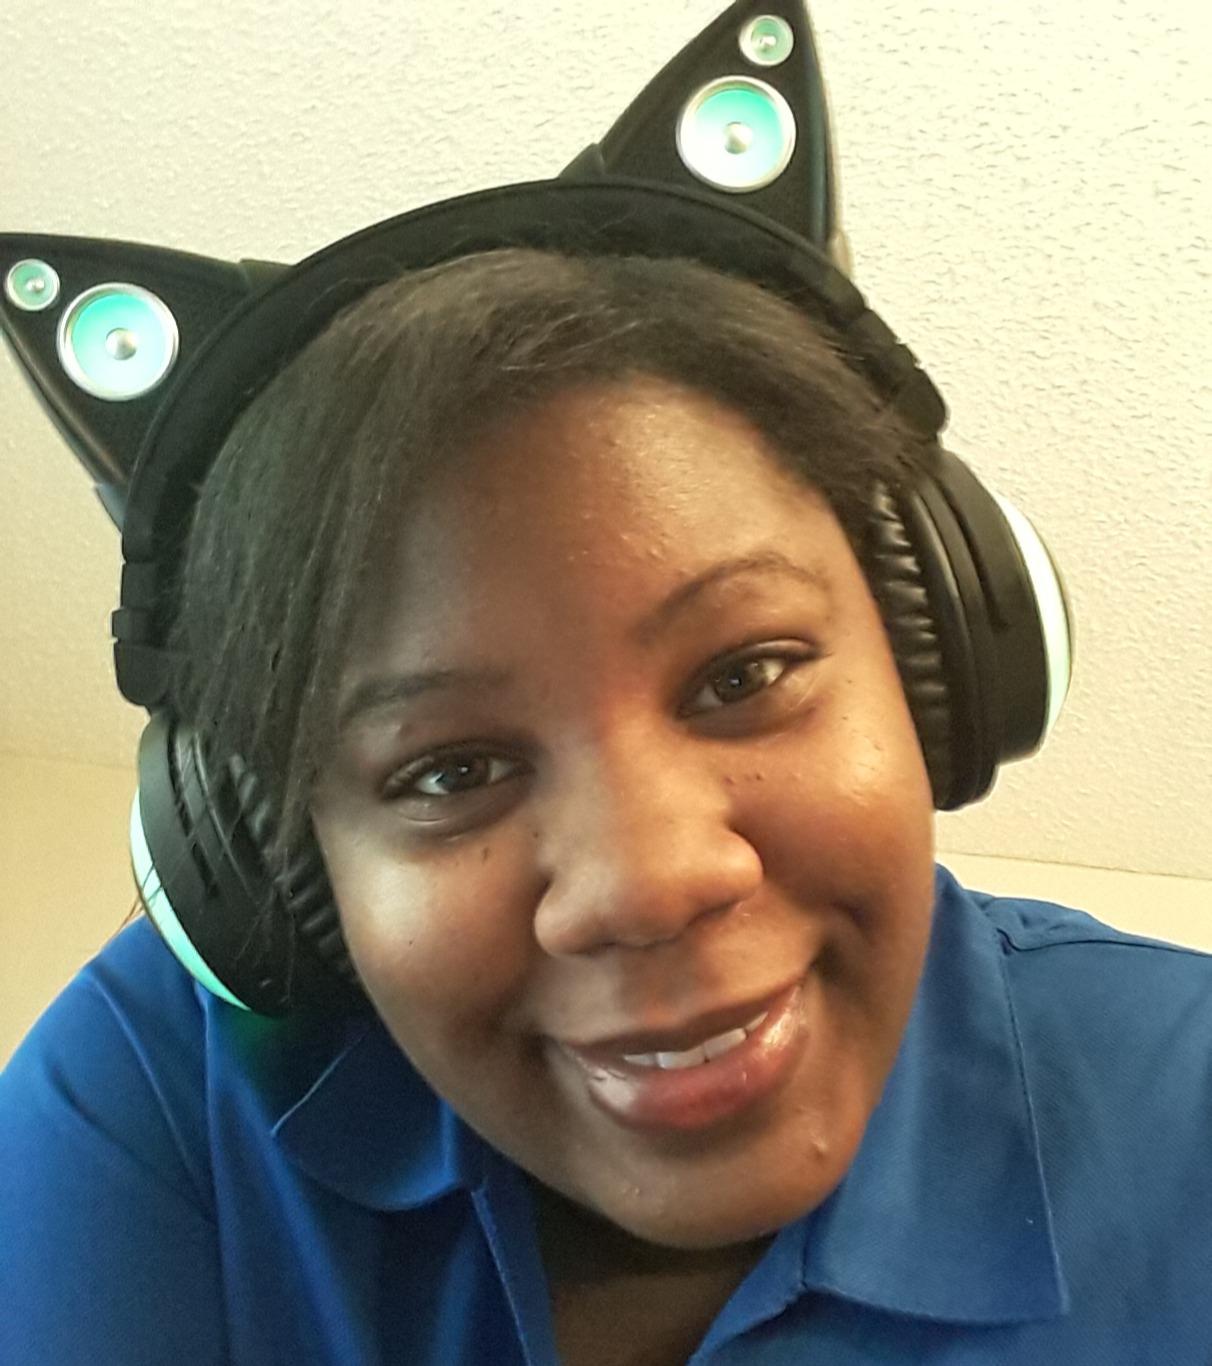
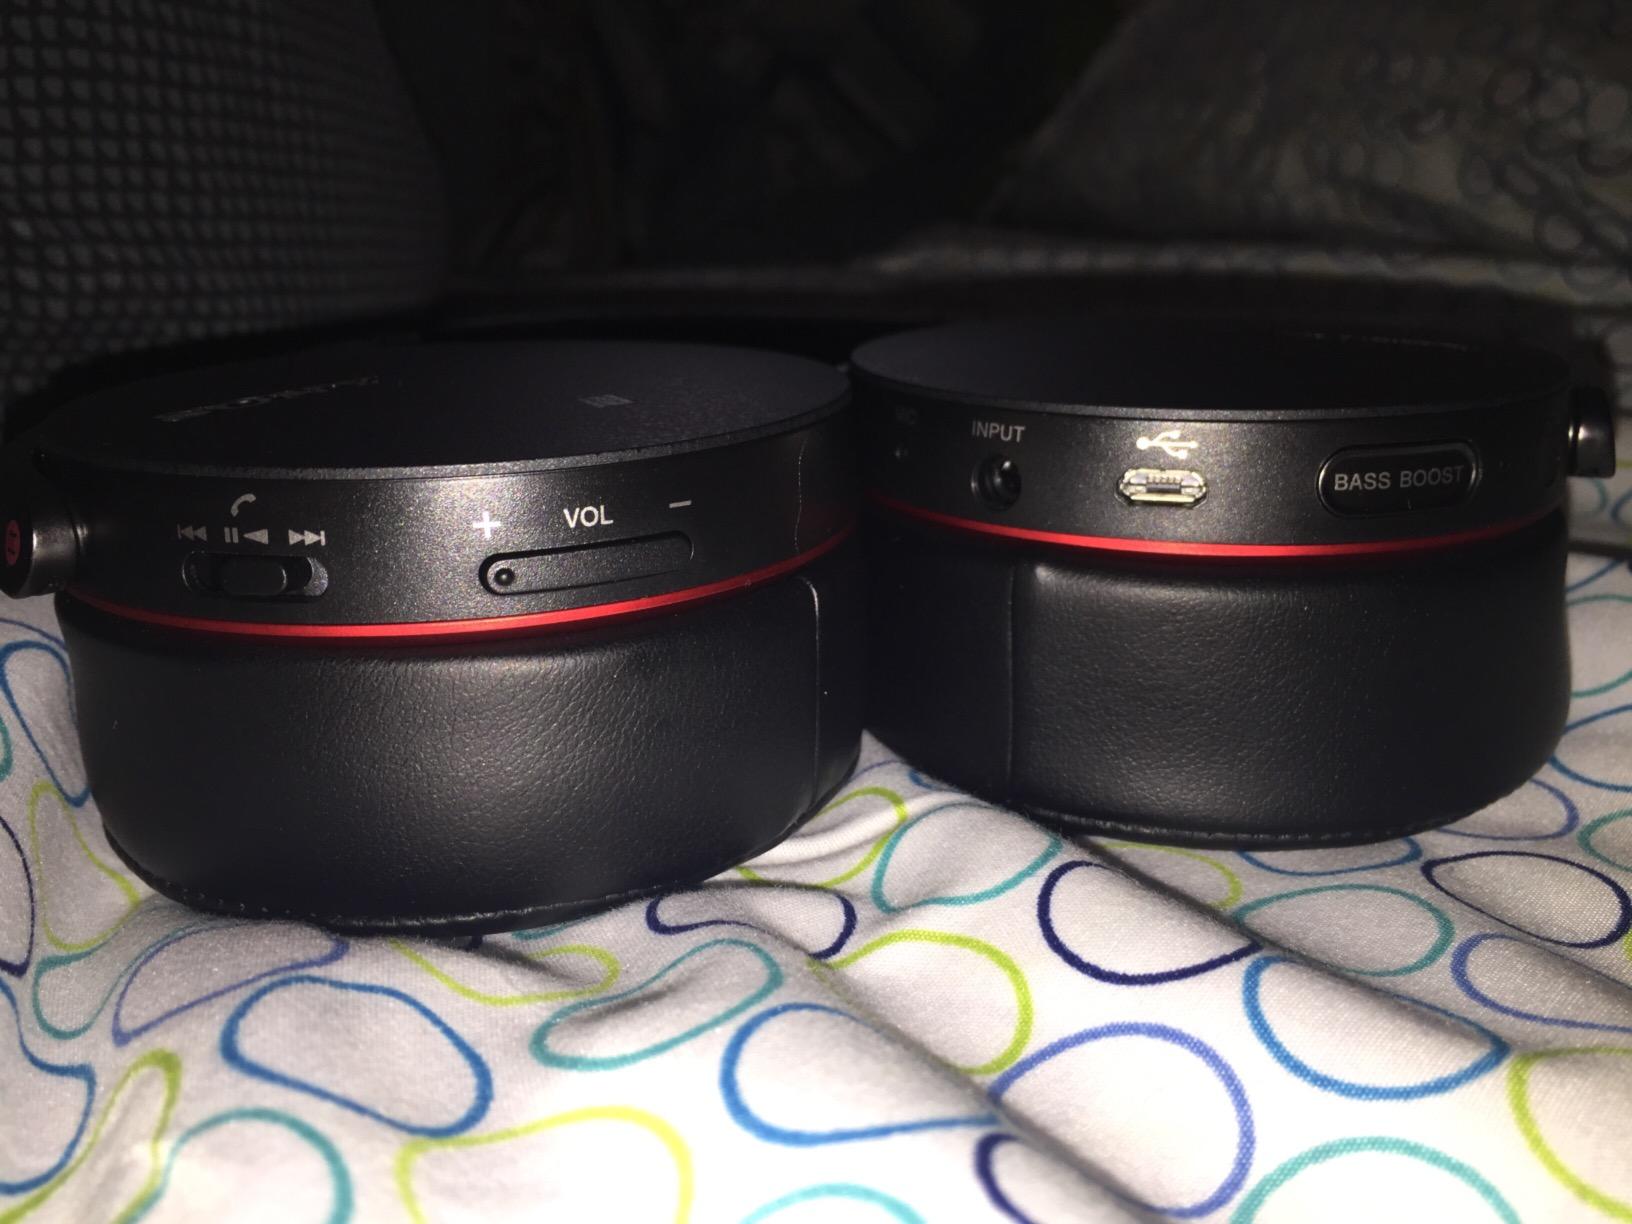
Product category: headphones
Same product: no